Germ theory's key 19th century figures

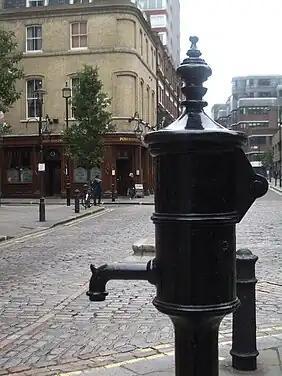
Replica of the Broad Street pump across from the John Snow Pub

The 1854 outbreak was centralized in a suburb of London called Soho. The number of deaths were concerning enough that some families fled their homes to find a new location to live in London. John Snow theorized in the late 1840s that cholera was transmitted through water in an essay titled "On the Mode of Communication of Cholera". He specifically believed that it was the contamination of water which spread cholera. At the time, London's sewage system was rudimentary with unmaintained cesspools and the dumping of waste into the River Thames. Snow decided to start his investigation by plotting each public water pump located within the Soho district on a map. He then asked for recent death records and walked the area to find the homes and families of the victims. The victim's families were asked questions about their loved one's routines and he marked each death on the map he had created. The map revealed that Broad Street and the area near it had the most mortalities. On this street was the Broad Street water pump. The houses nearest to that pump were the most affected by the disease. However, Snow noted there were two places nearby that were not affected by the pump so he explored why this was the case. One of these places was a workhouse in walking distance to the pump. This workhouse saw 5 deaths from cholera yet had over 500 workers. He discovered this workhouse had its own private water well which employees drank from instead of the Broad Street pump. Another nearby brewery had no deaths, but the men were given free beer to drink throughout their work day. There were outlier deaths that Snow decided to investigate. These were deaths that occurred outside of the typical pattern on his map. Snow discovered a woman and her niece, though they lived miles away from the pump, died of cholera. After interviewing a surviving family member, he found out that she once lived in the area and she particularly liked the Broad Street water. Because of this, she sent a servant to this particular pump to get water for her. The niece had been over to her house and consumed water from the pump. Another outlier case involved two young school children who died, but lived on a different street which had its own source of water. However, these two girls used Broad Street to travel to their school and back. They were known to drink from the well during their walk.